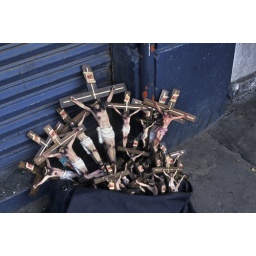
Crucifixes for sale at a street market in Veracruz, Mexico